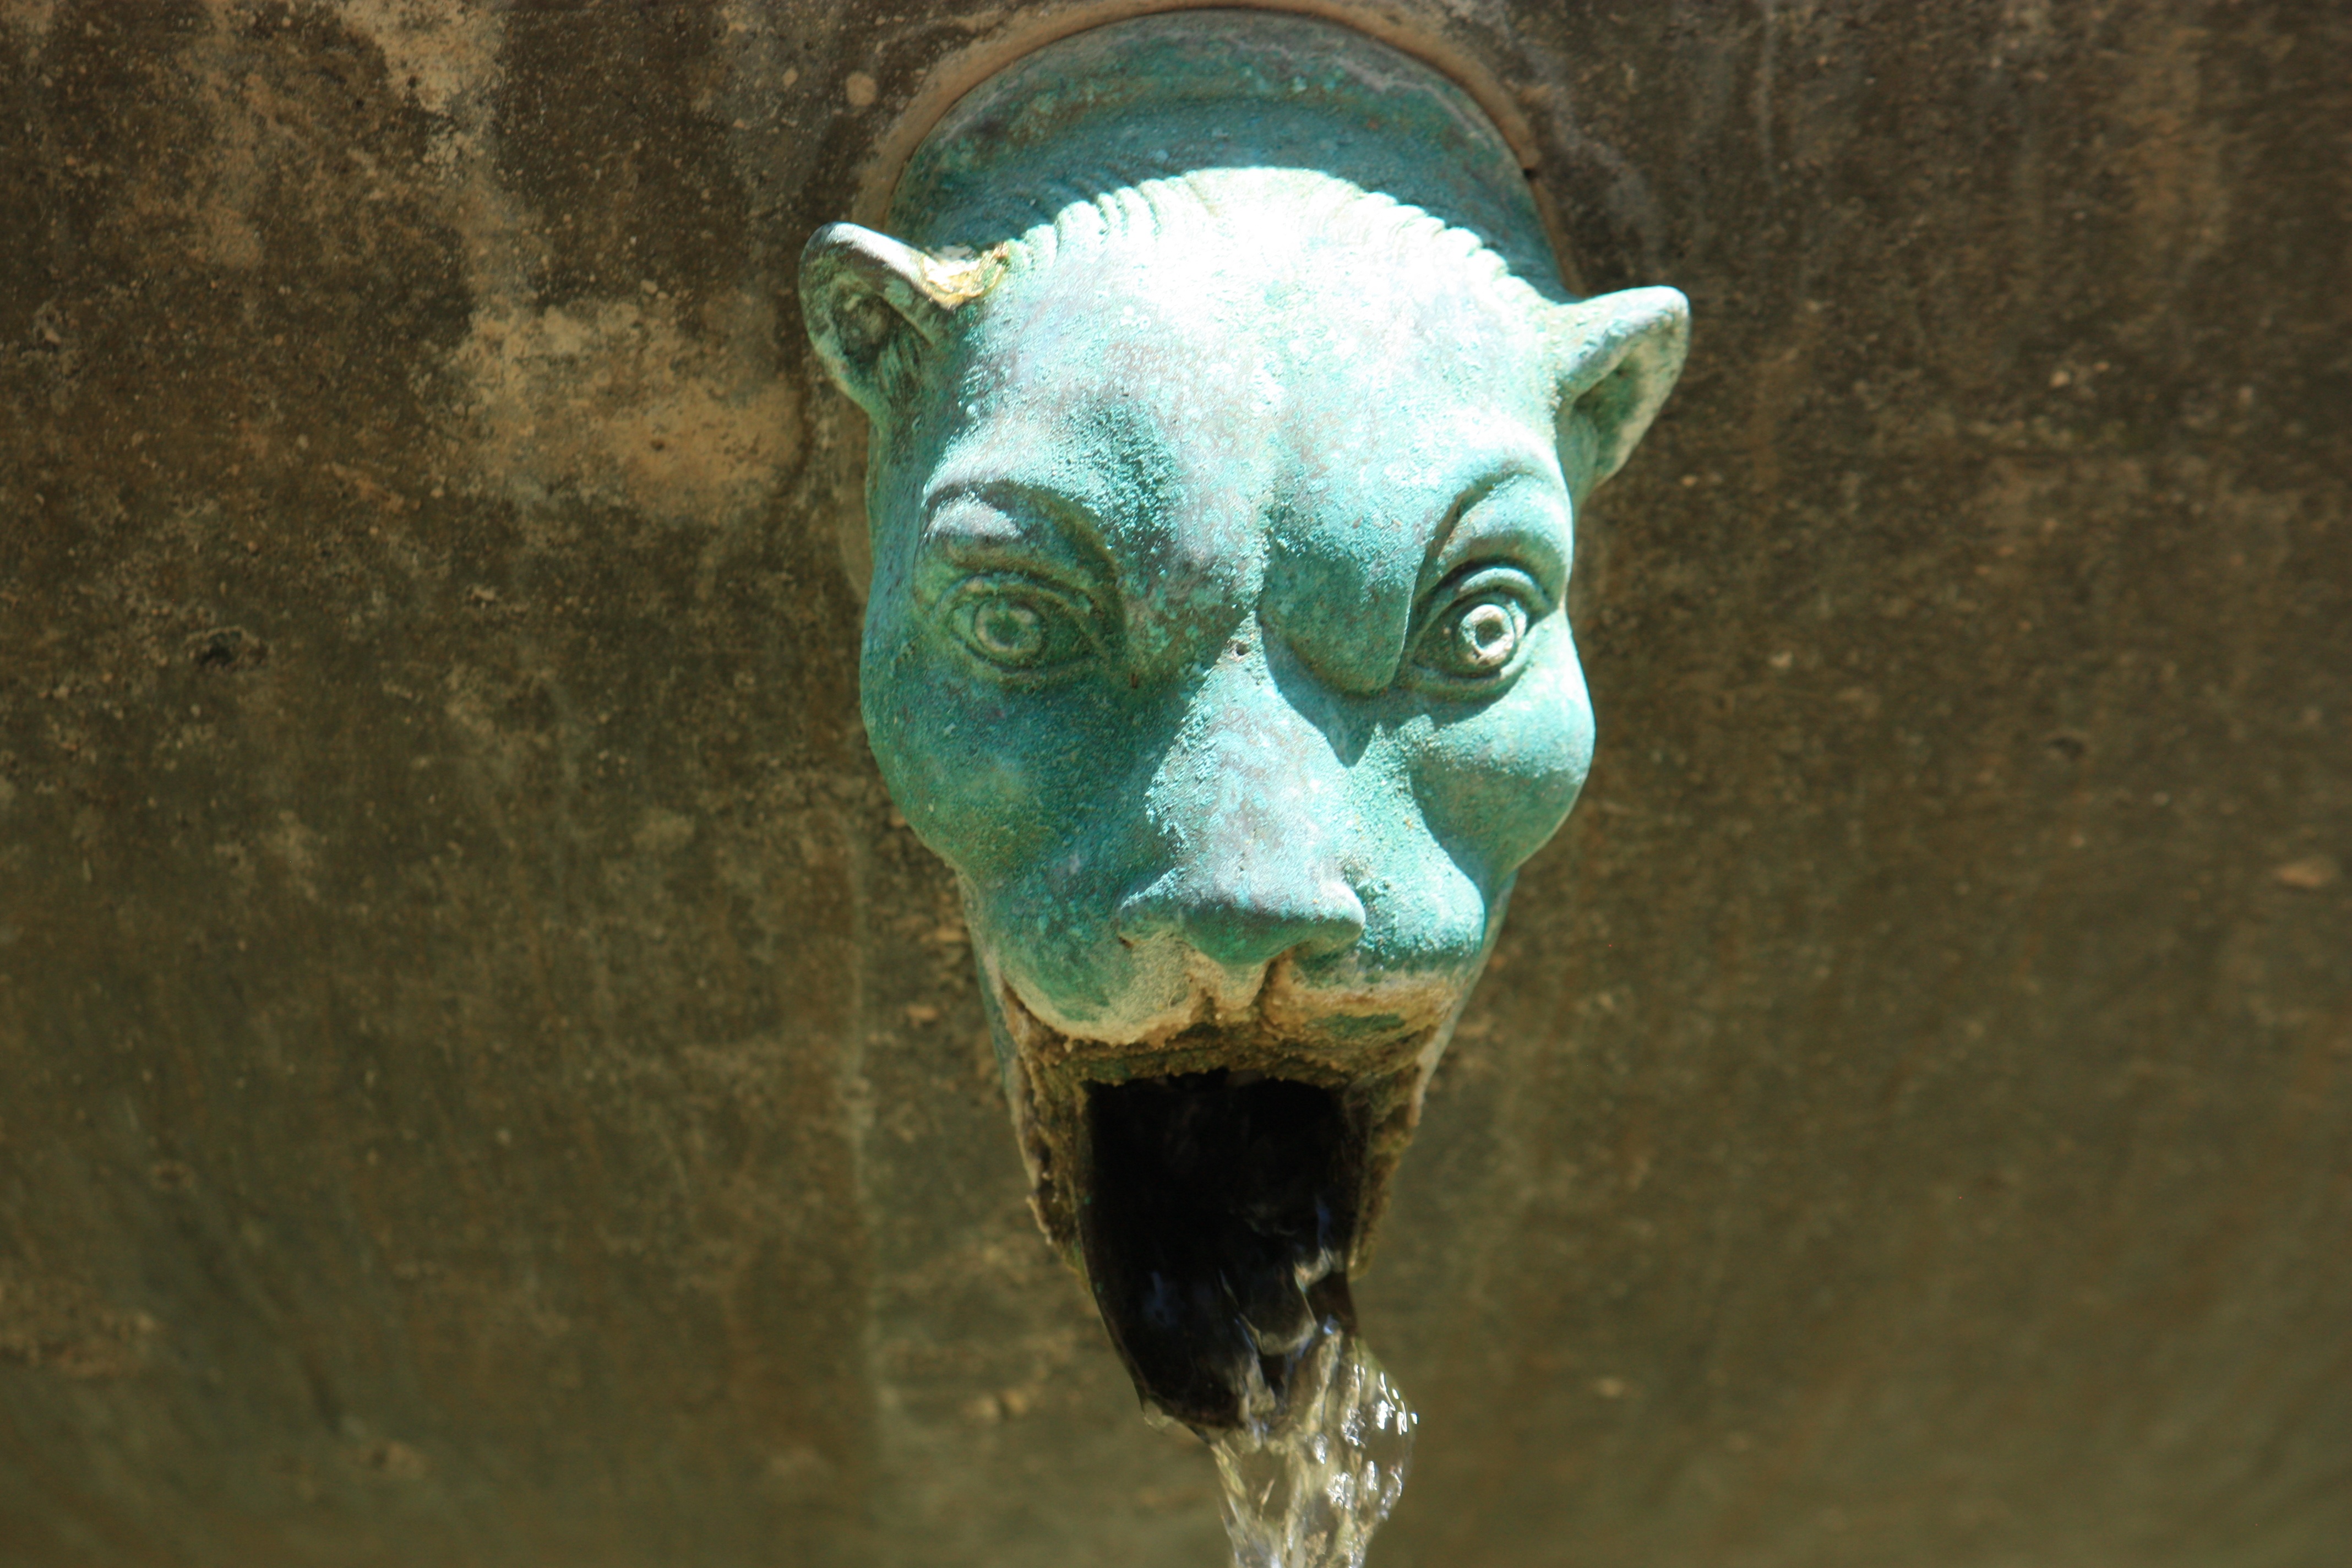
close up, sculpture, art, eye, head, macro photography